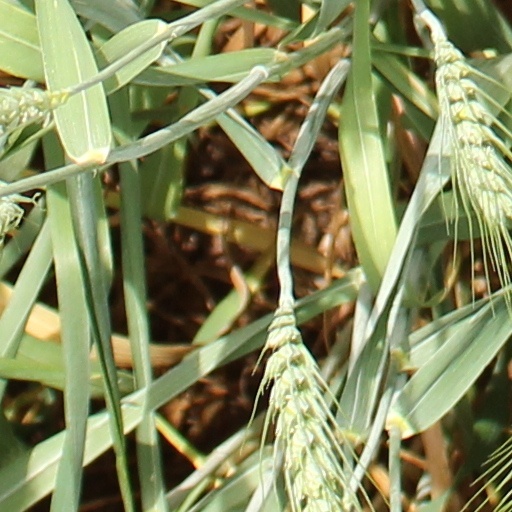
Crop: wheat